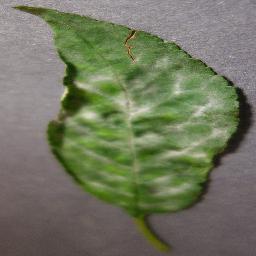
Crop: cherry
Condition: (including_sour)_powdery_mildew